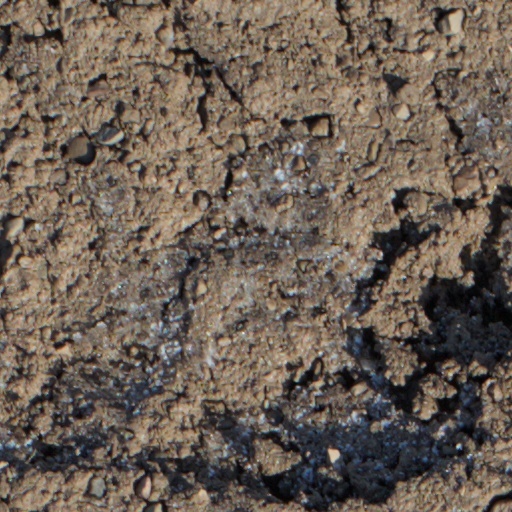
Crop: wheat